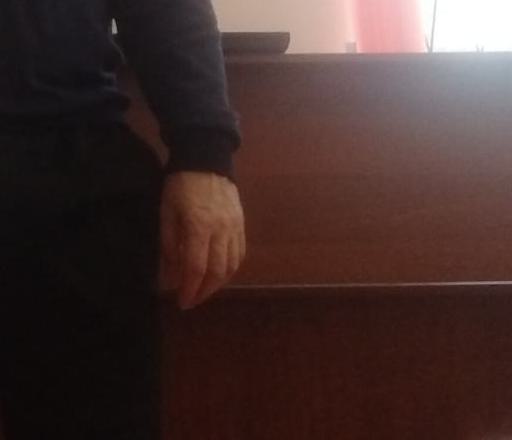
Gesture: no_gesture